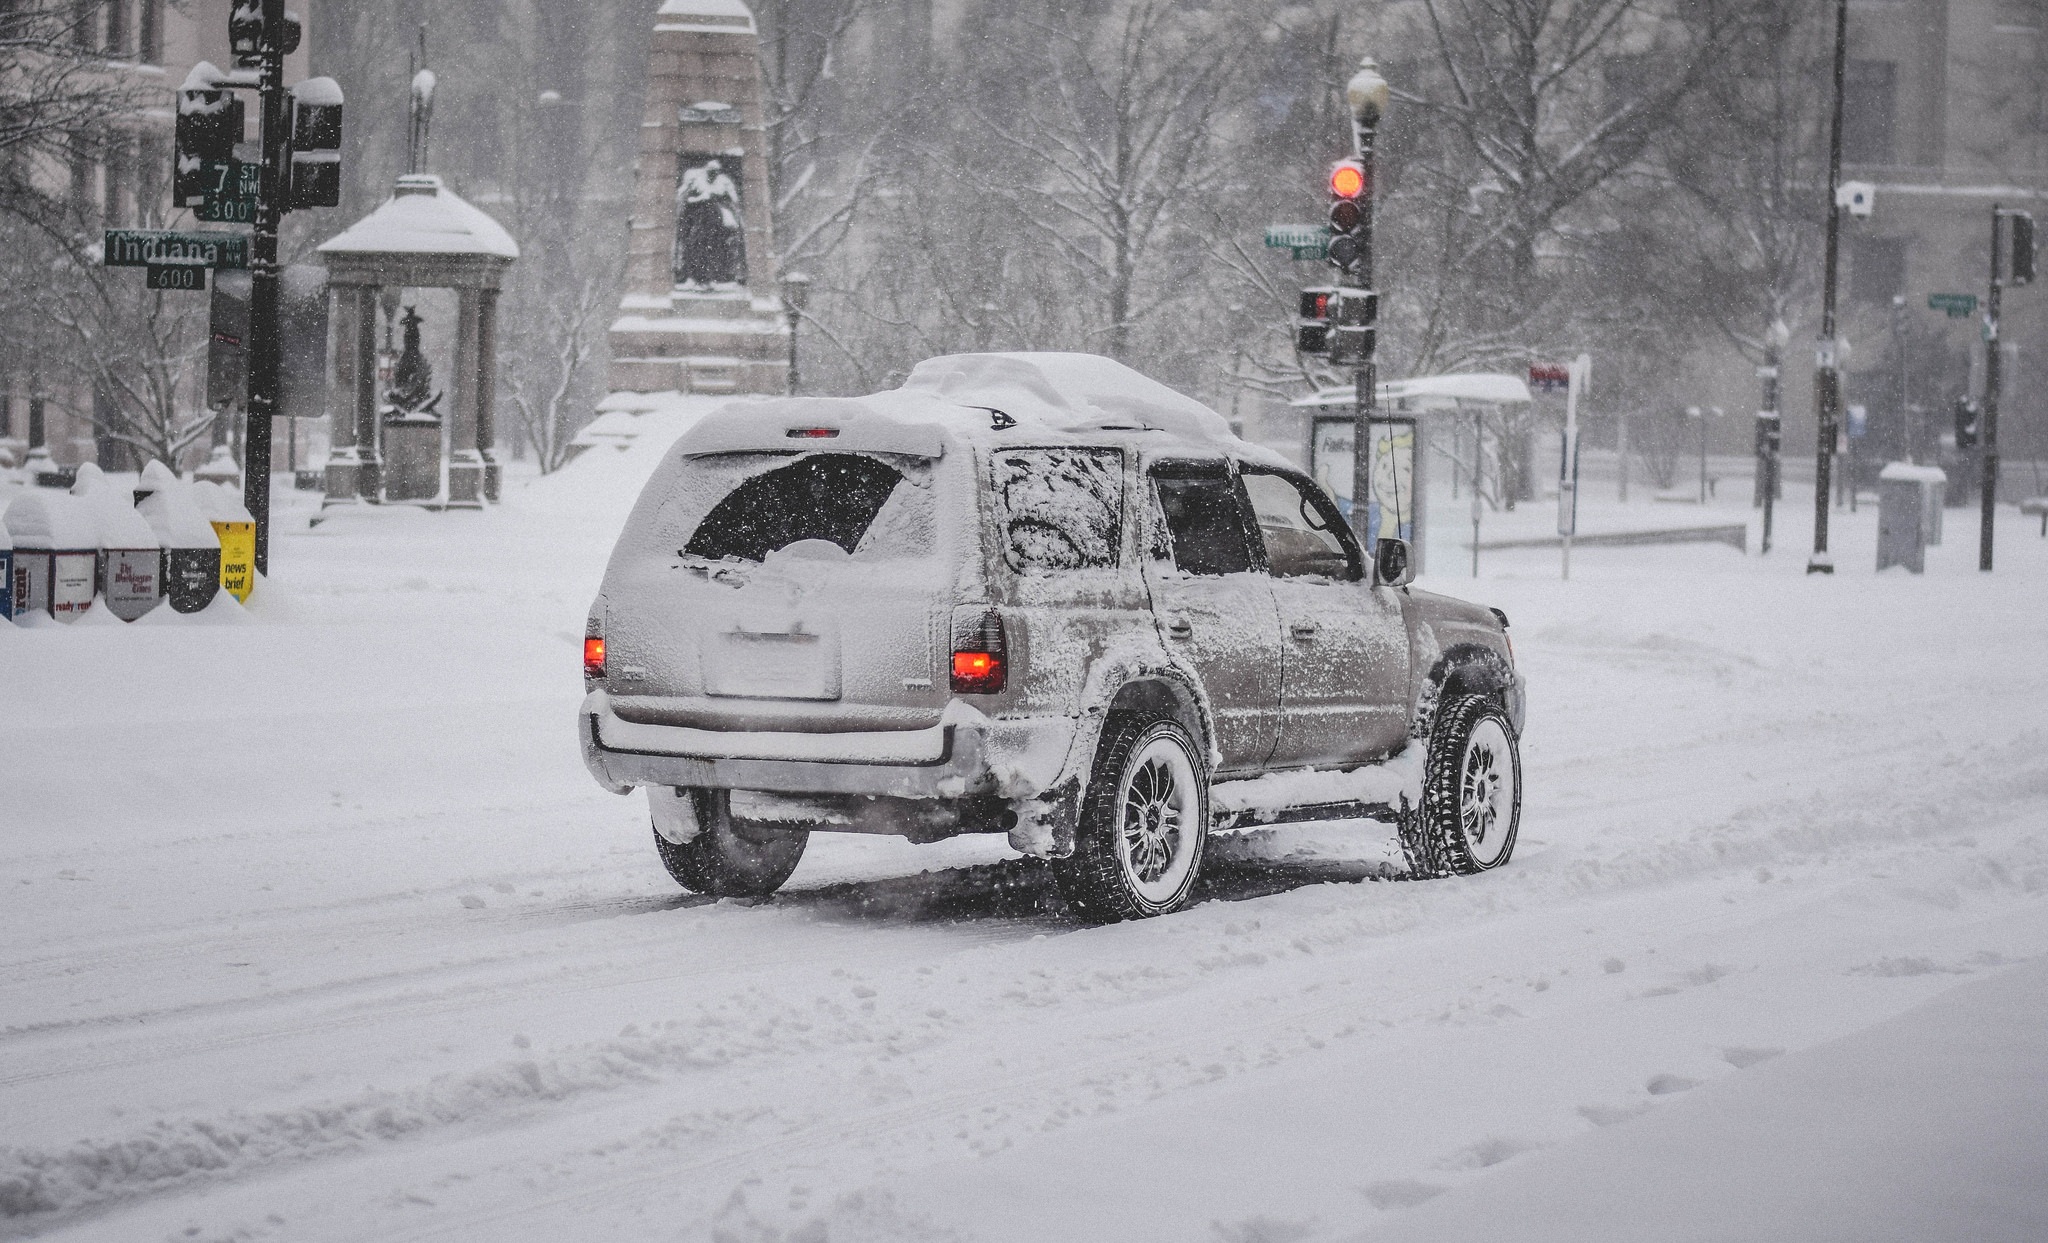
snow, cold, winter, street, car, city, statue, vehicle, weather, lane, season, flake, washington, united states, wallpaper, blizzard, snowflakes, freezing, urban landscape, snow storm, snowzilla, january 2016, winter storm, rain and snow mixed, tricolor lights, blanket of snow, vehicle snowy